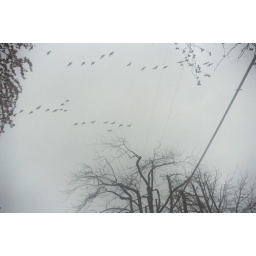
rainy commute: birds in the sky